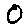
Label: 0